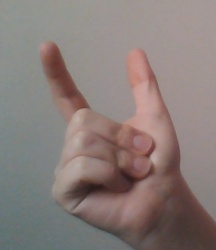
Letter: nun